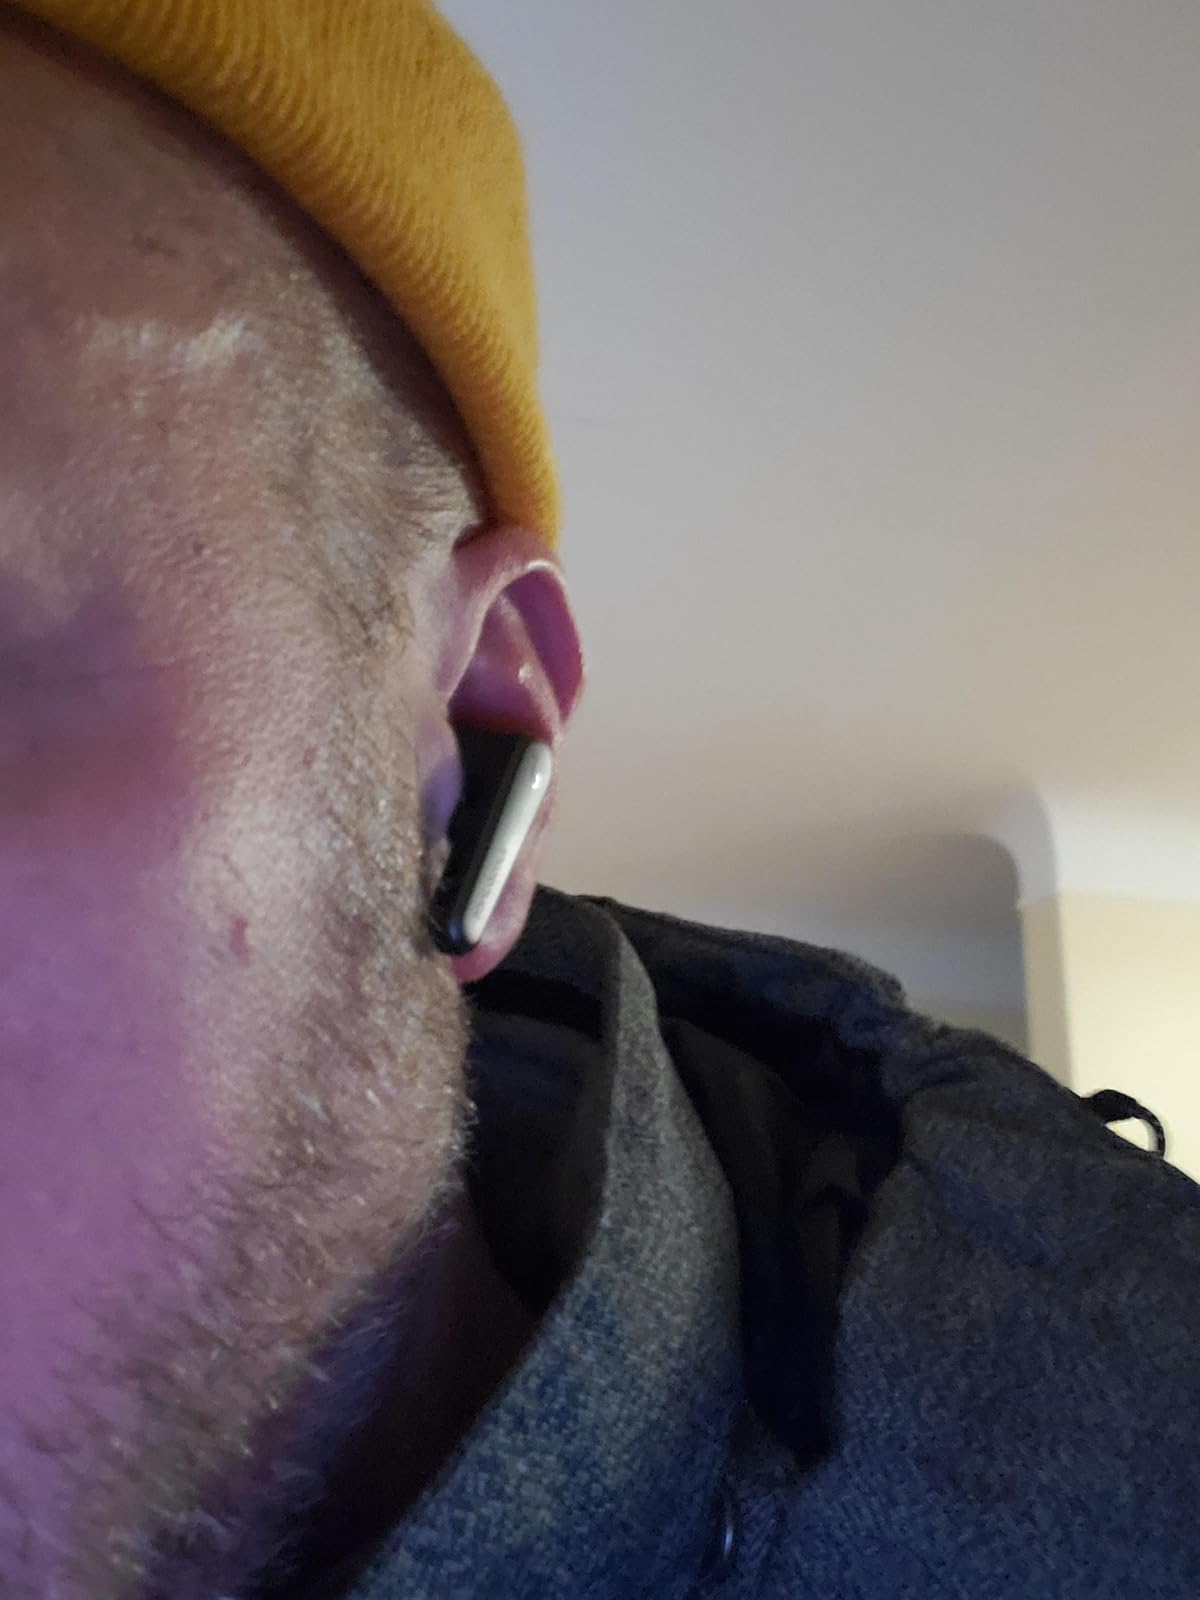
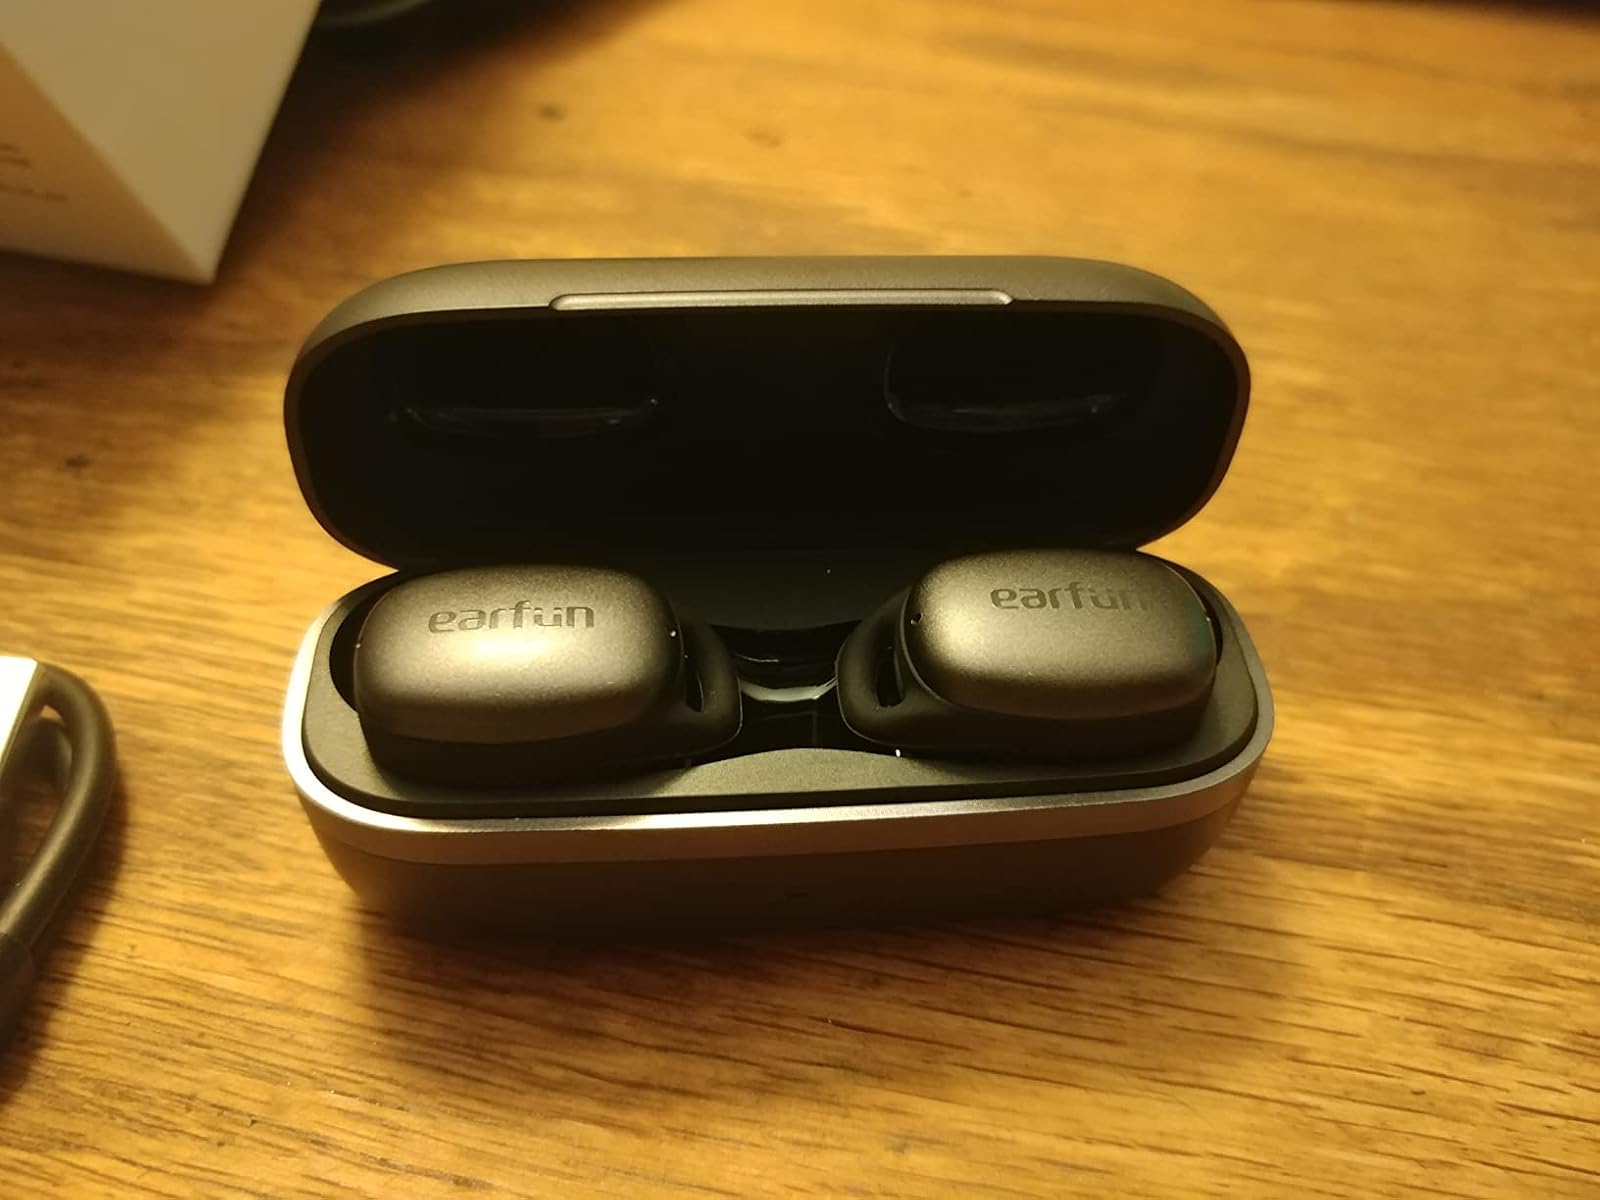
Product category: earbuds
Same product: no